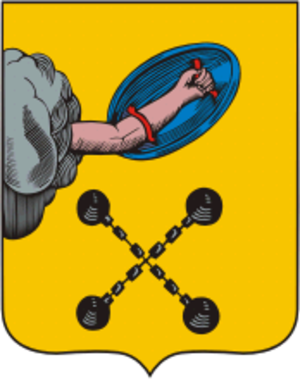
Olonets est une ville de la république de Carélie, en Russie, et le centre administratif du raïon d'Olonets.